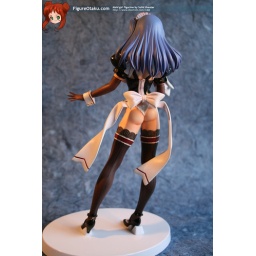
Sexy maid girl by Solid theater